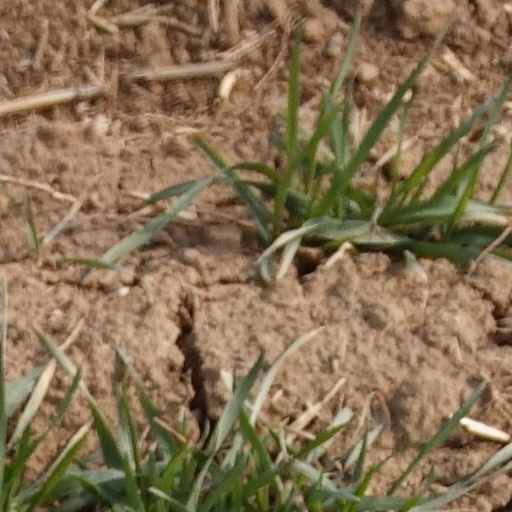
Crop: wheat